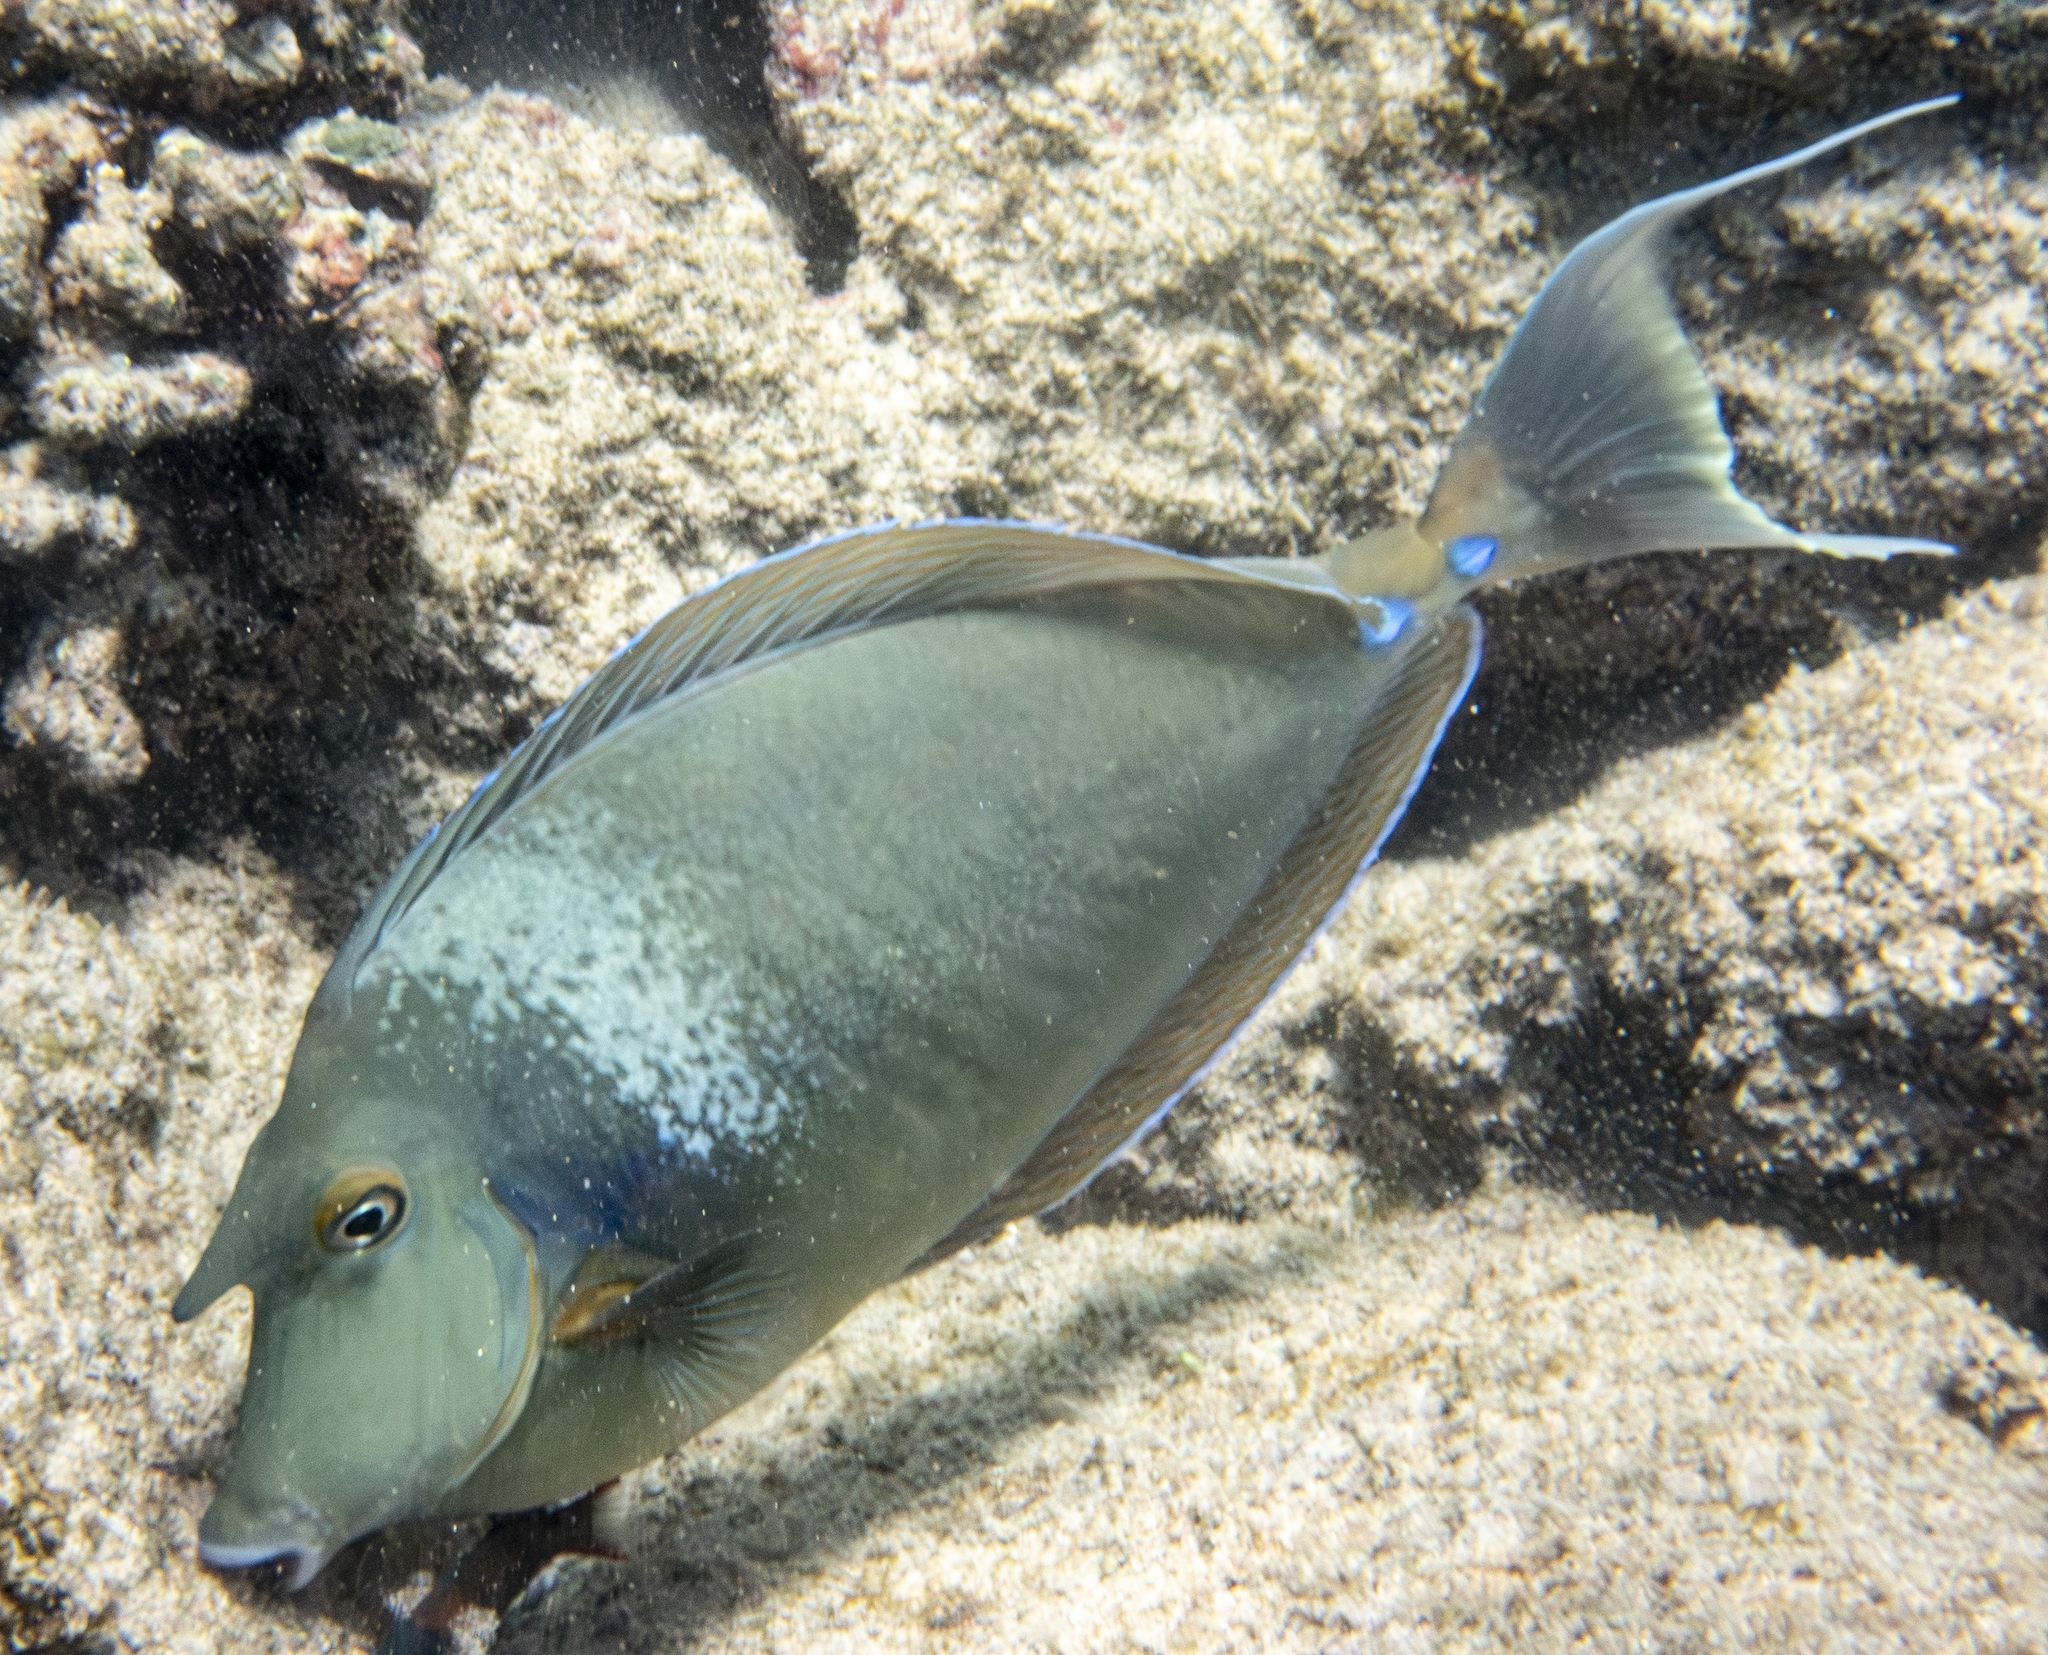
Naso unicornis (Bluespine Unicornfish)